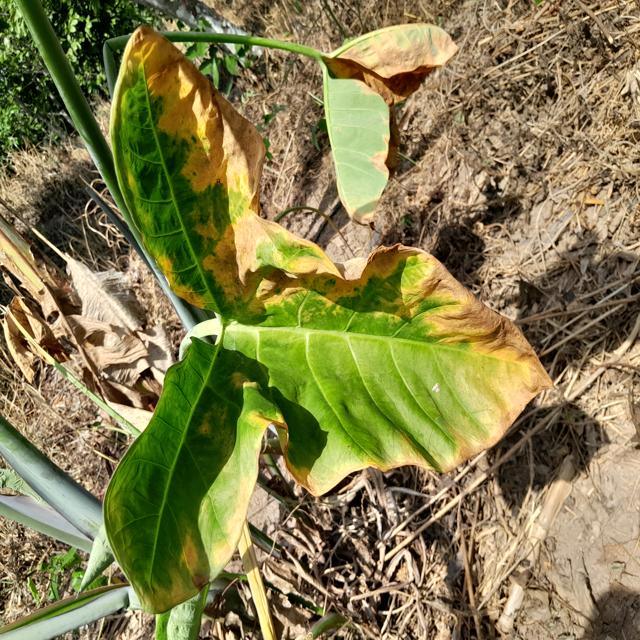
Label: Late_Blight